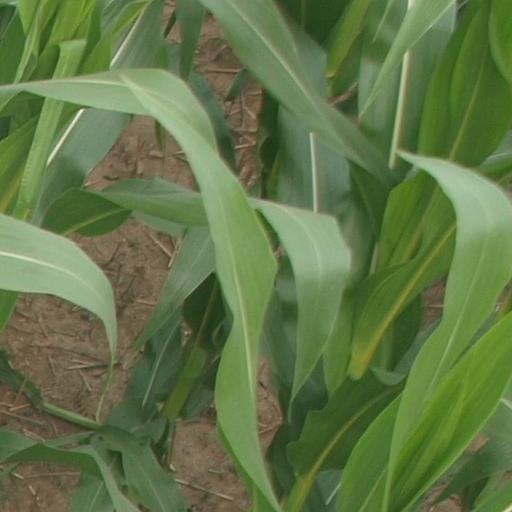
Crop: maize; corn